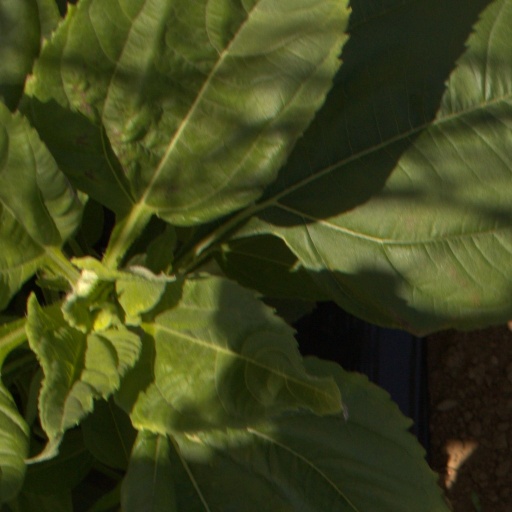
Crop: Jerusalem artichoke